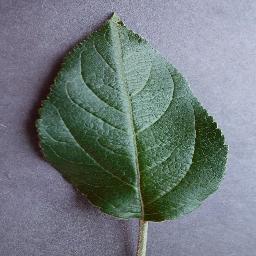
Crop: apple
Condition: healthy